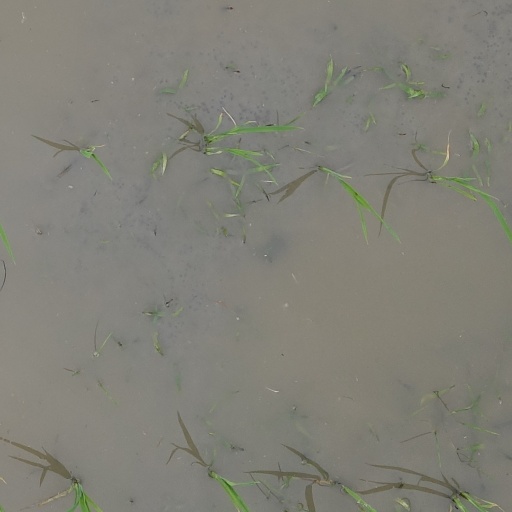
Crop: rice